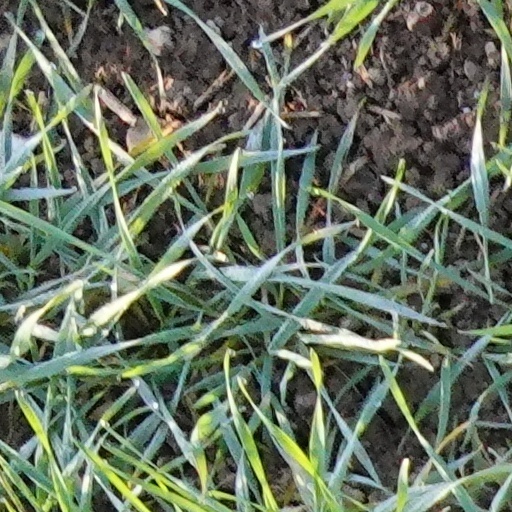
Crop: wheat